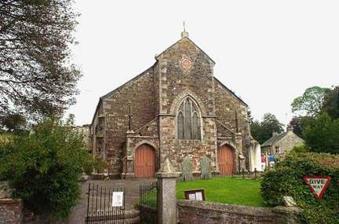
Building: Altarnun Wesleyan Chapel
Country: United Kingdom
Year built: 1859
Church in Cornwall, England 50°36′09″N 4°30′39″W / 50.602584°N 4.5108634°W / 50.602584; -4.5108634 Altarnun Wesleyan Chapel Location Altarnun , Cornwall , England Coordinates 50°36′09″N 4°30′39″W / 50.602584°N 4.5108634°W / 50.602584; -4.5108634 Listed Building – Grade II Official name Altarnun Methodist Chapel Designated 23 November 1988 Reference no. 1142811 Location of Altarnun Wesleyan Chapel in Cornwall Altarnun Wesleyan Chapel is the former Methodist chapel in Altarnun in Cornwall . Completed in 1859, the chapel has been a Grade II listed building since 1988 and is now privately owned. The chapel is built of snecked (the keying together of parallel courses of stone) local slatestone with granite dressings and a moulded plinth. The building has a slate roof with gable ends and is rectangular in shape with two entrances at the front set forward from the main building and each with lean-to roofs. The doors to these porches are 19th-century and are set in dressed granite four-centred arches. The left hand side of the building is rendered and the right side is hung with rag slates each with three square headed three-light windows. Inside the 19th-century box pews originally had a raised central pew at the west end but which since has been removed. The 19th-century  rostrum had a shallow niche to its rear with the text "Thy Word is God" inscribed. The Gothic organ case was Victorian while the  partition fitted across the nave dividing the church in two was 20th-century work. John Wesley often visited Trewint , lodging in Digory Isbell's home which is now a museum of Wesley and Methodism. The sculpted relief portrait of John Wesley over the doorway of the chapel was carved by the then 16 year-old Neville Northey Burnard who lived next door to the chapel. References Cornwall portal